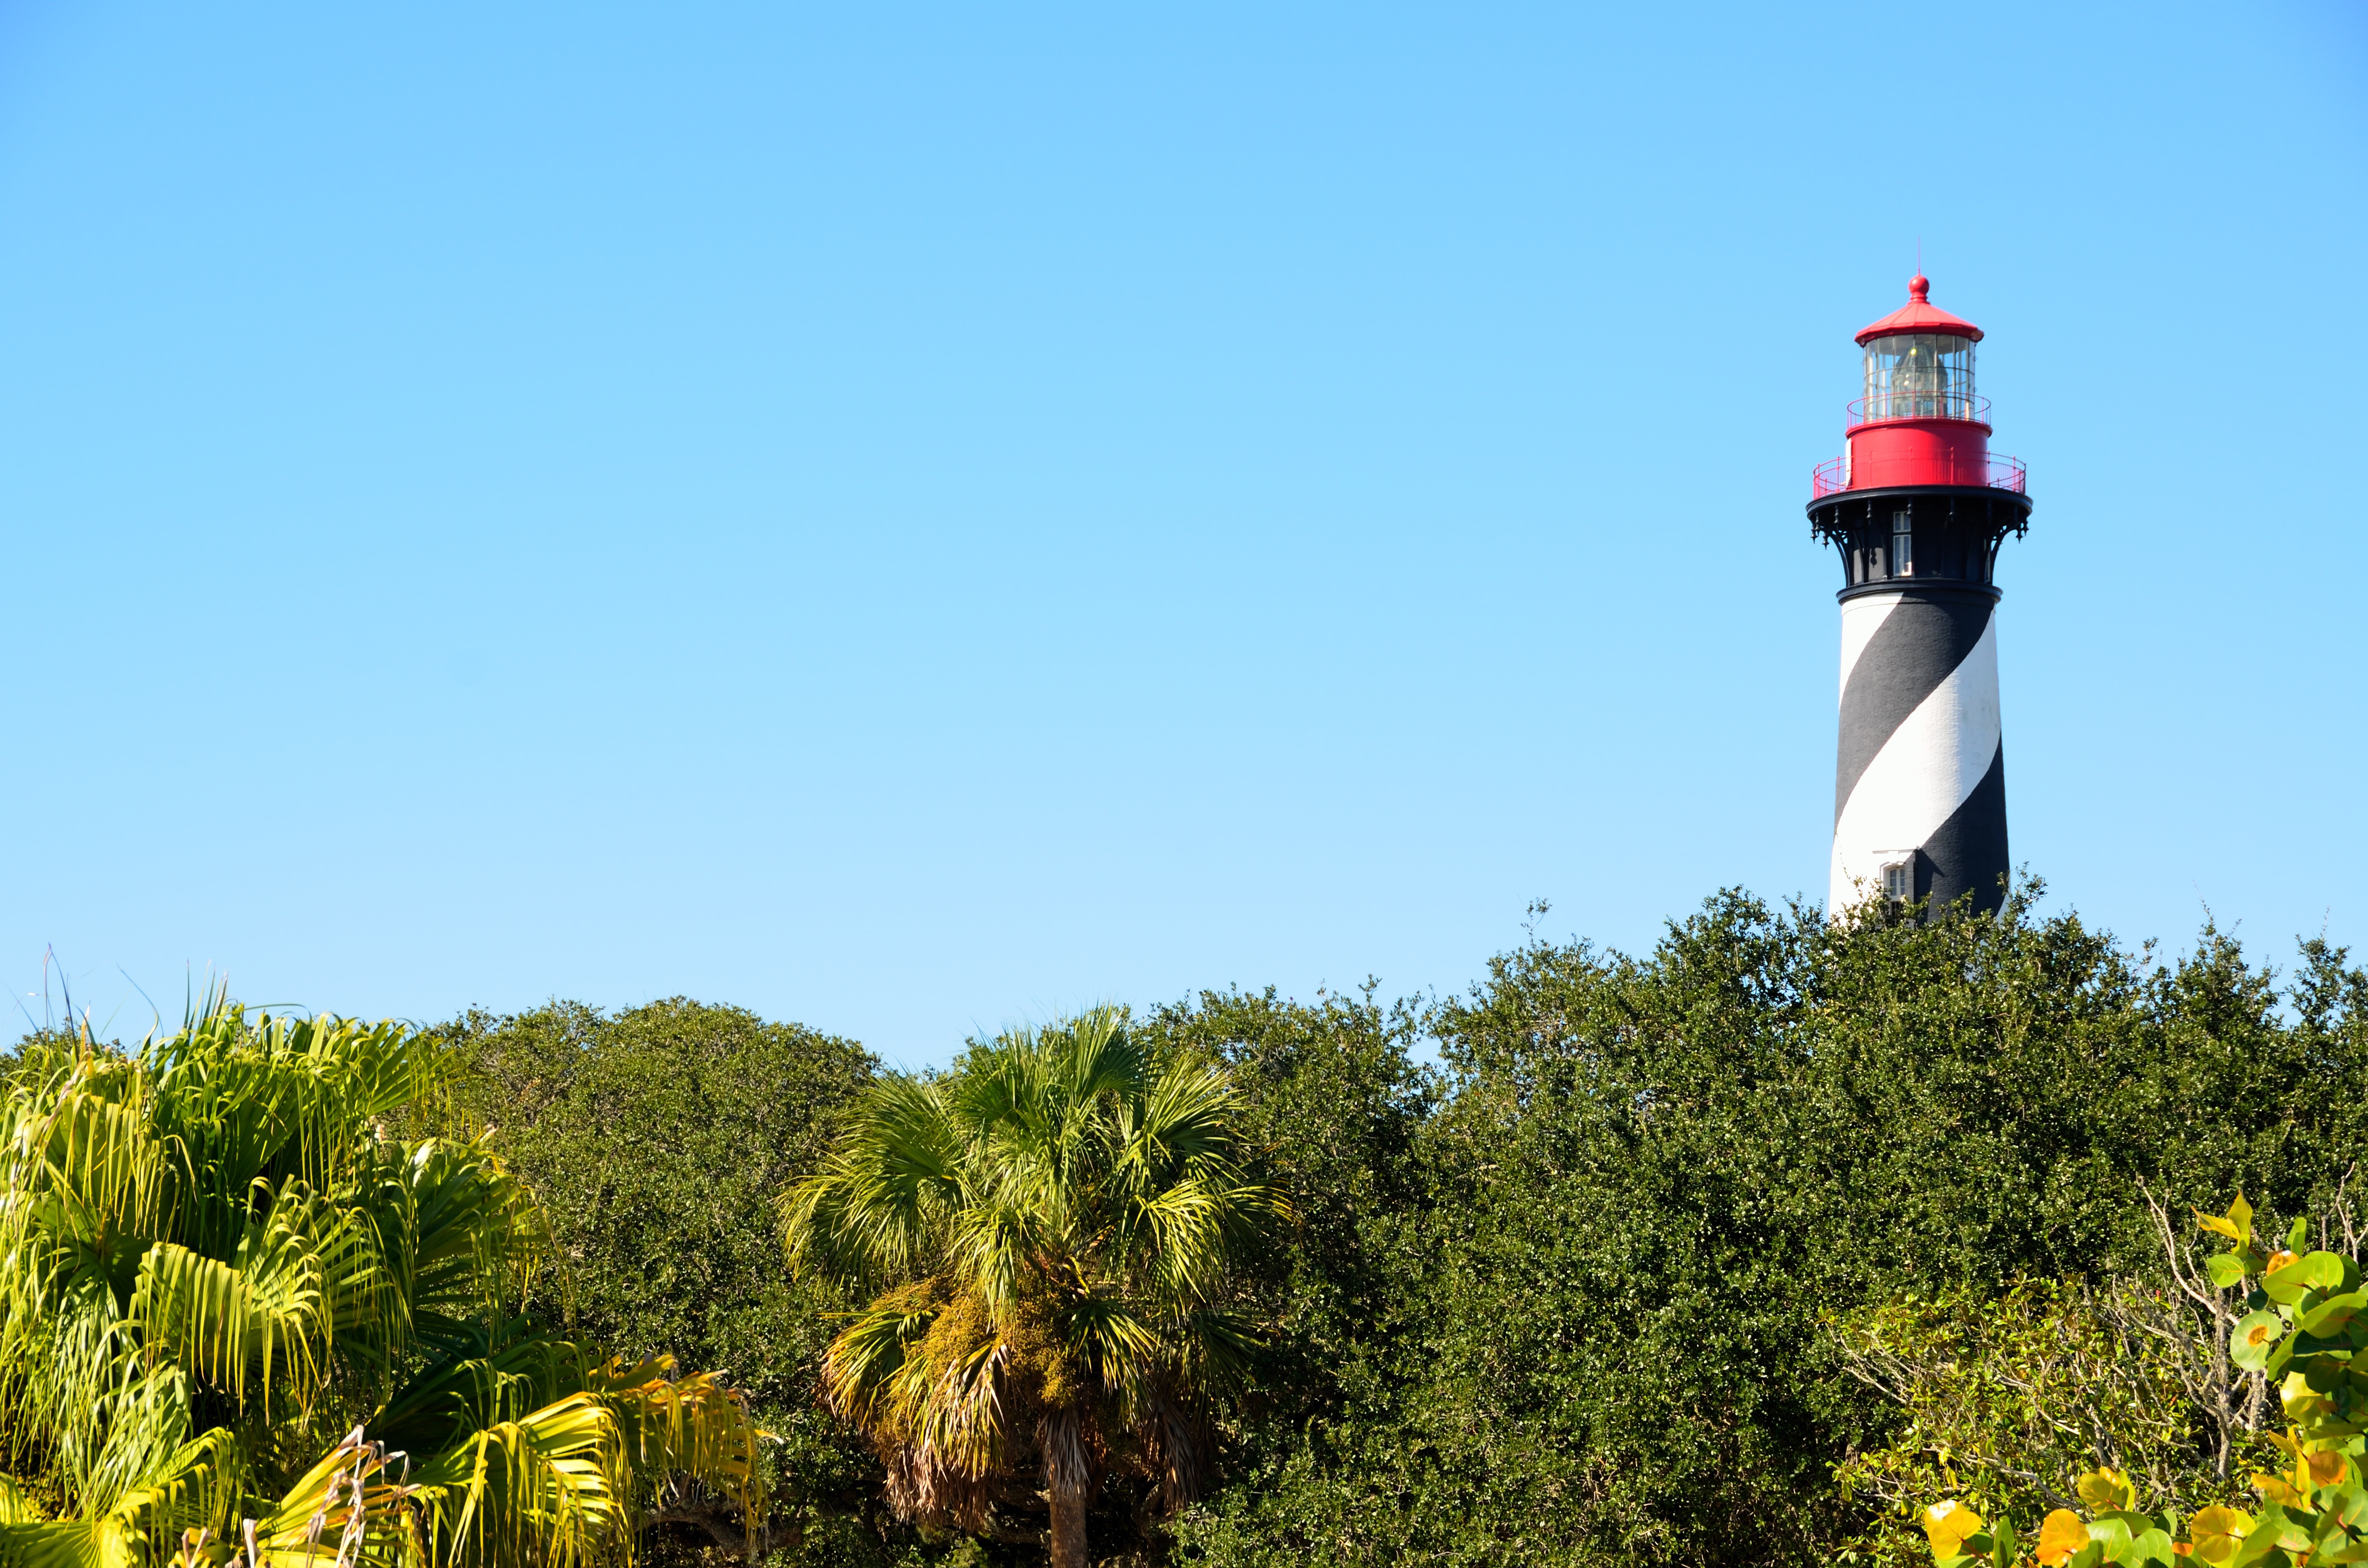
landscape, sea, coast, water, ocean, lighthouse, architecture, sky, travel, tower, scenic, scenery, usa, america, landmark, beacon, historic, tourism, place, famous, florida, matanzas, st augustine